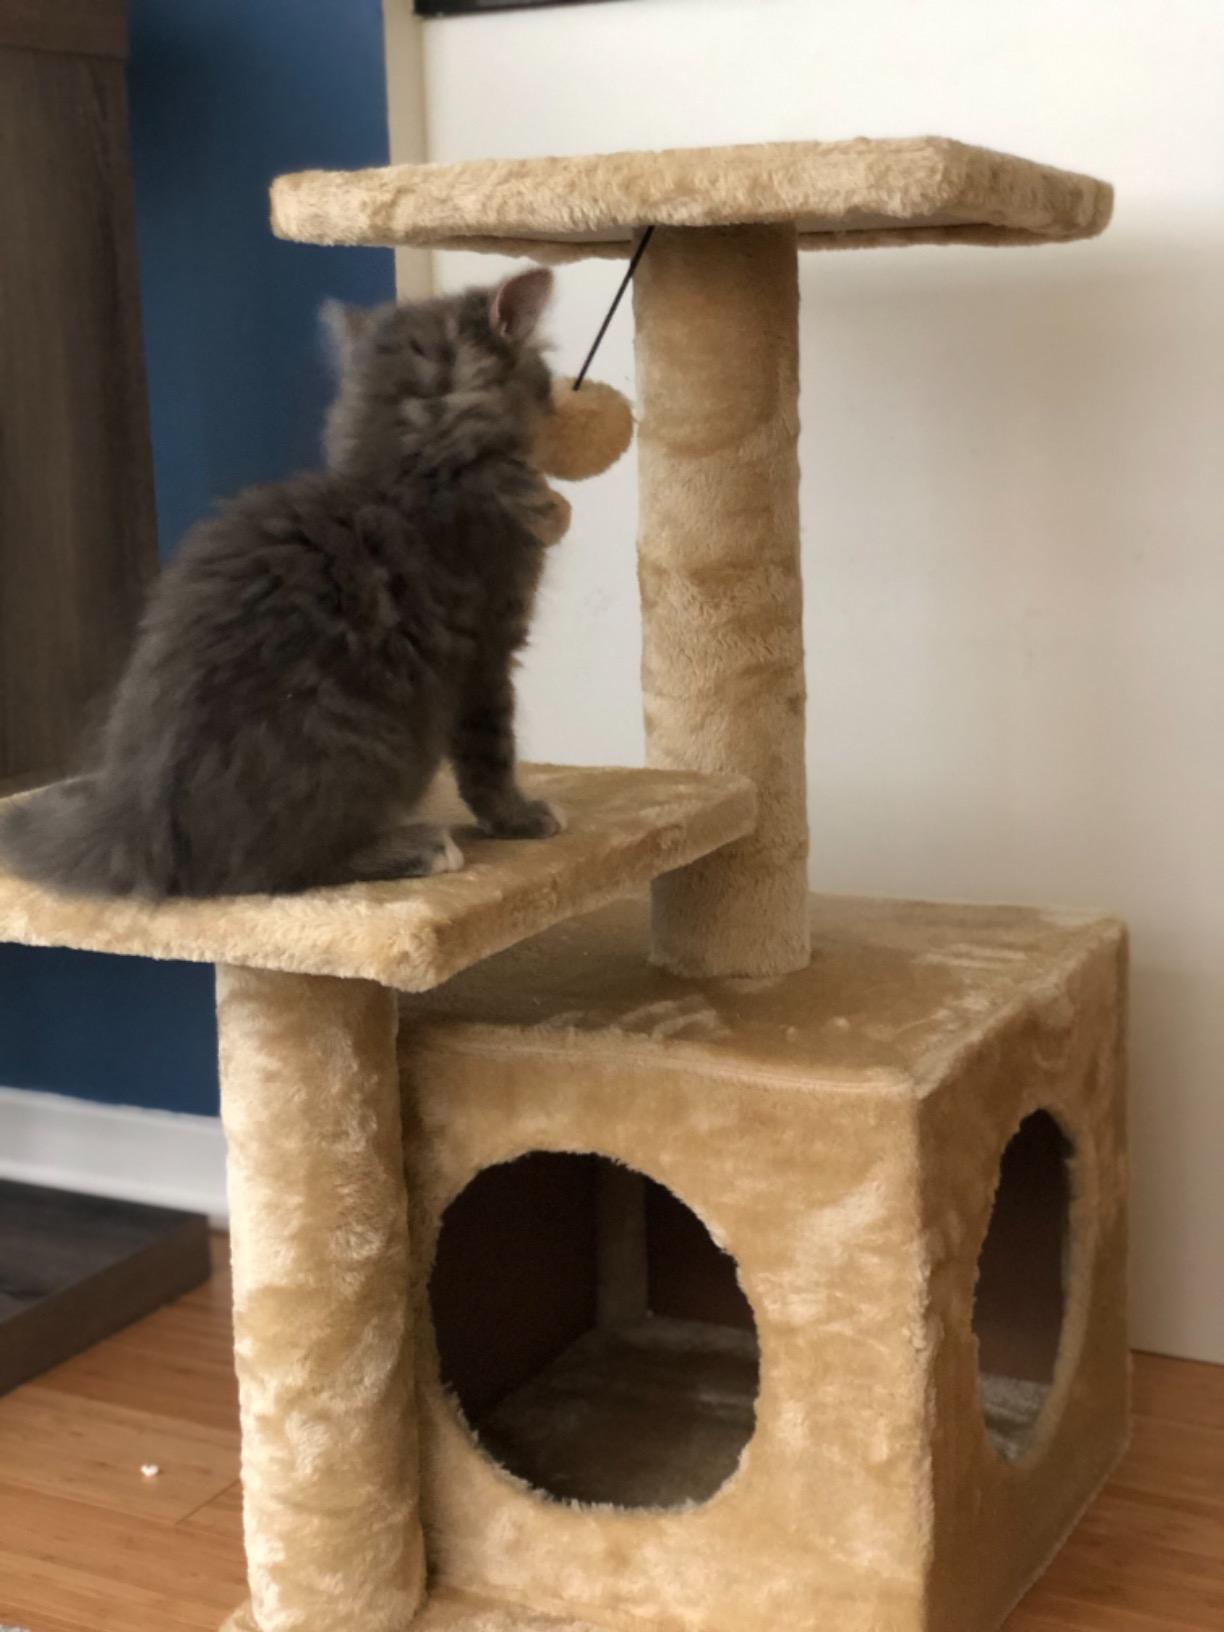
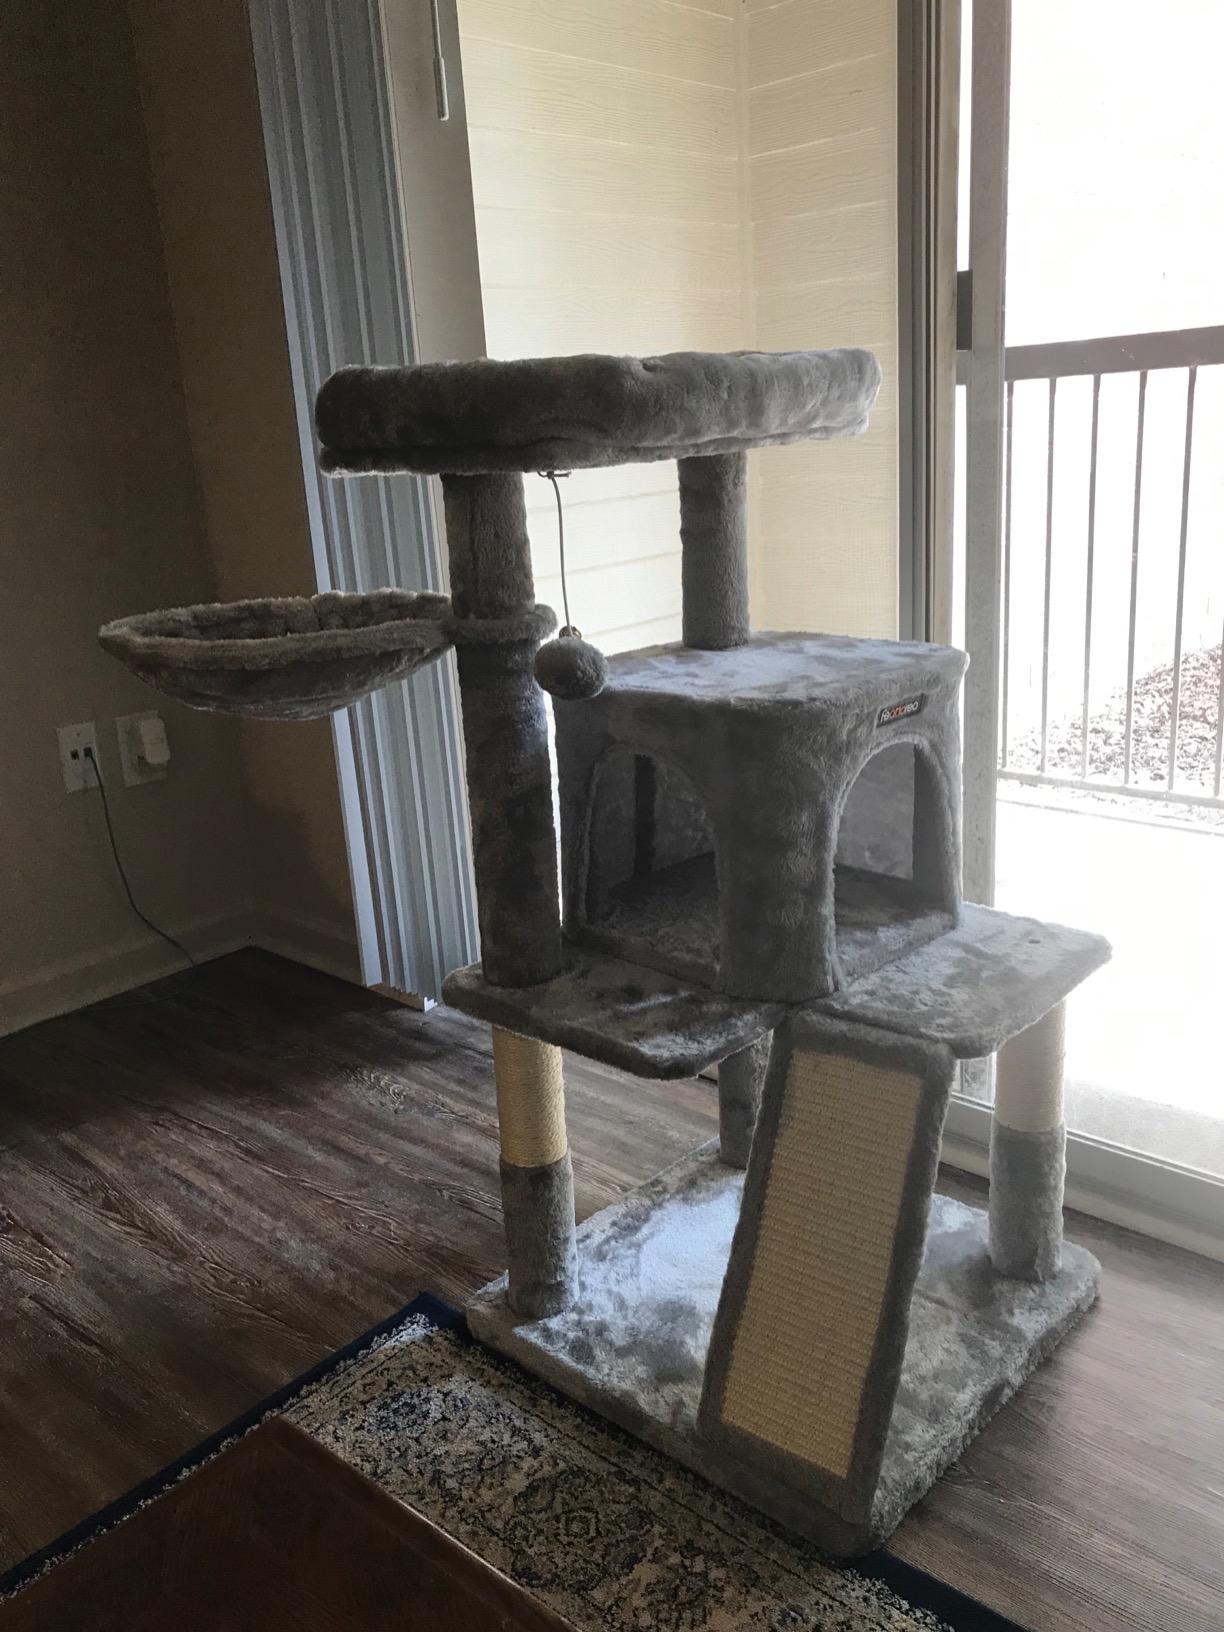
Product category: items_cat tree
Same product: no